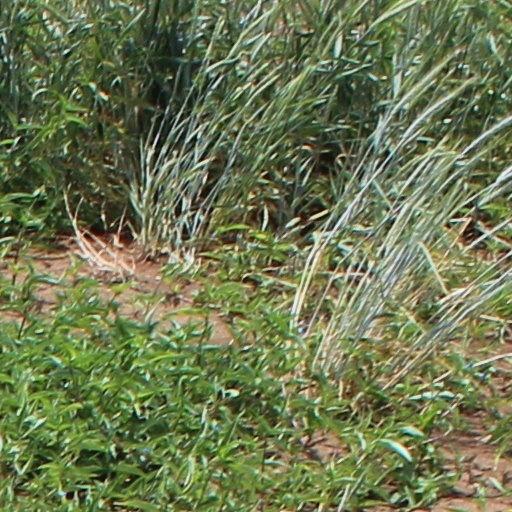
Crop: wheat